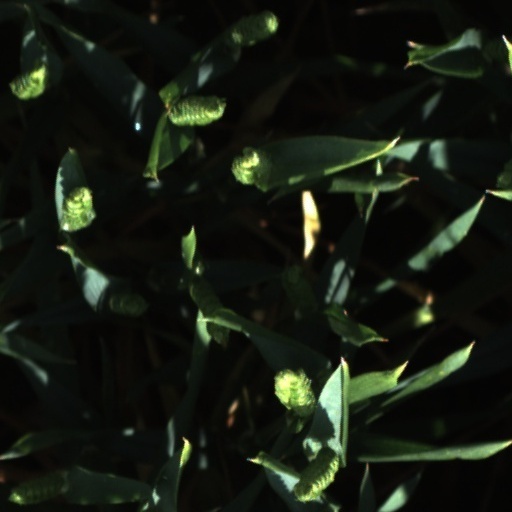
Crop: wheat